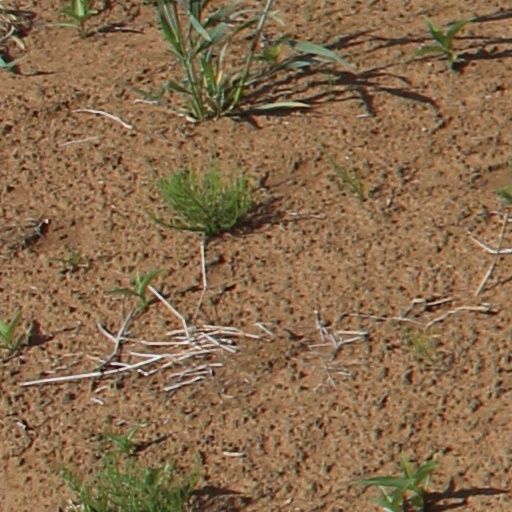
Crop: wheat